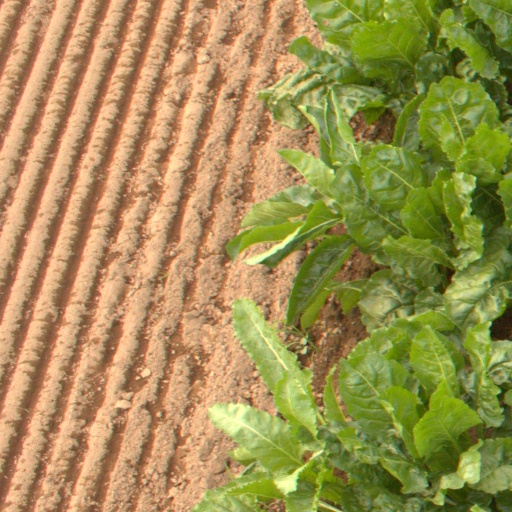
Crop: sugar beet